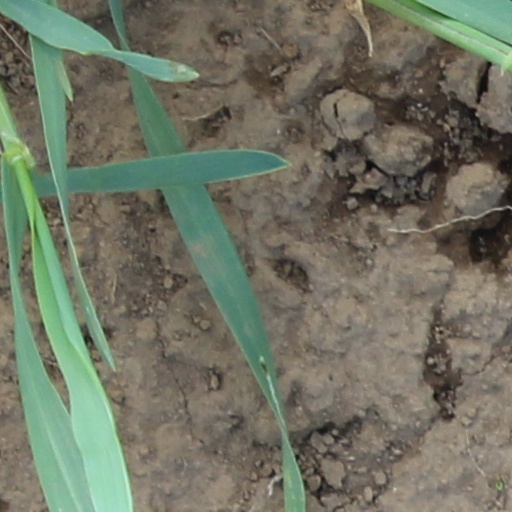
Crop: wheat